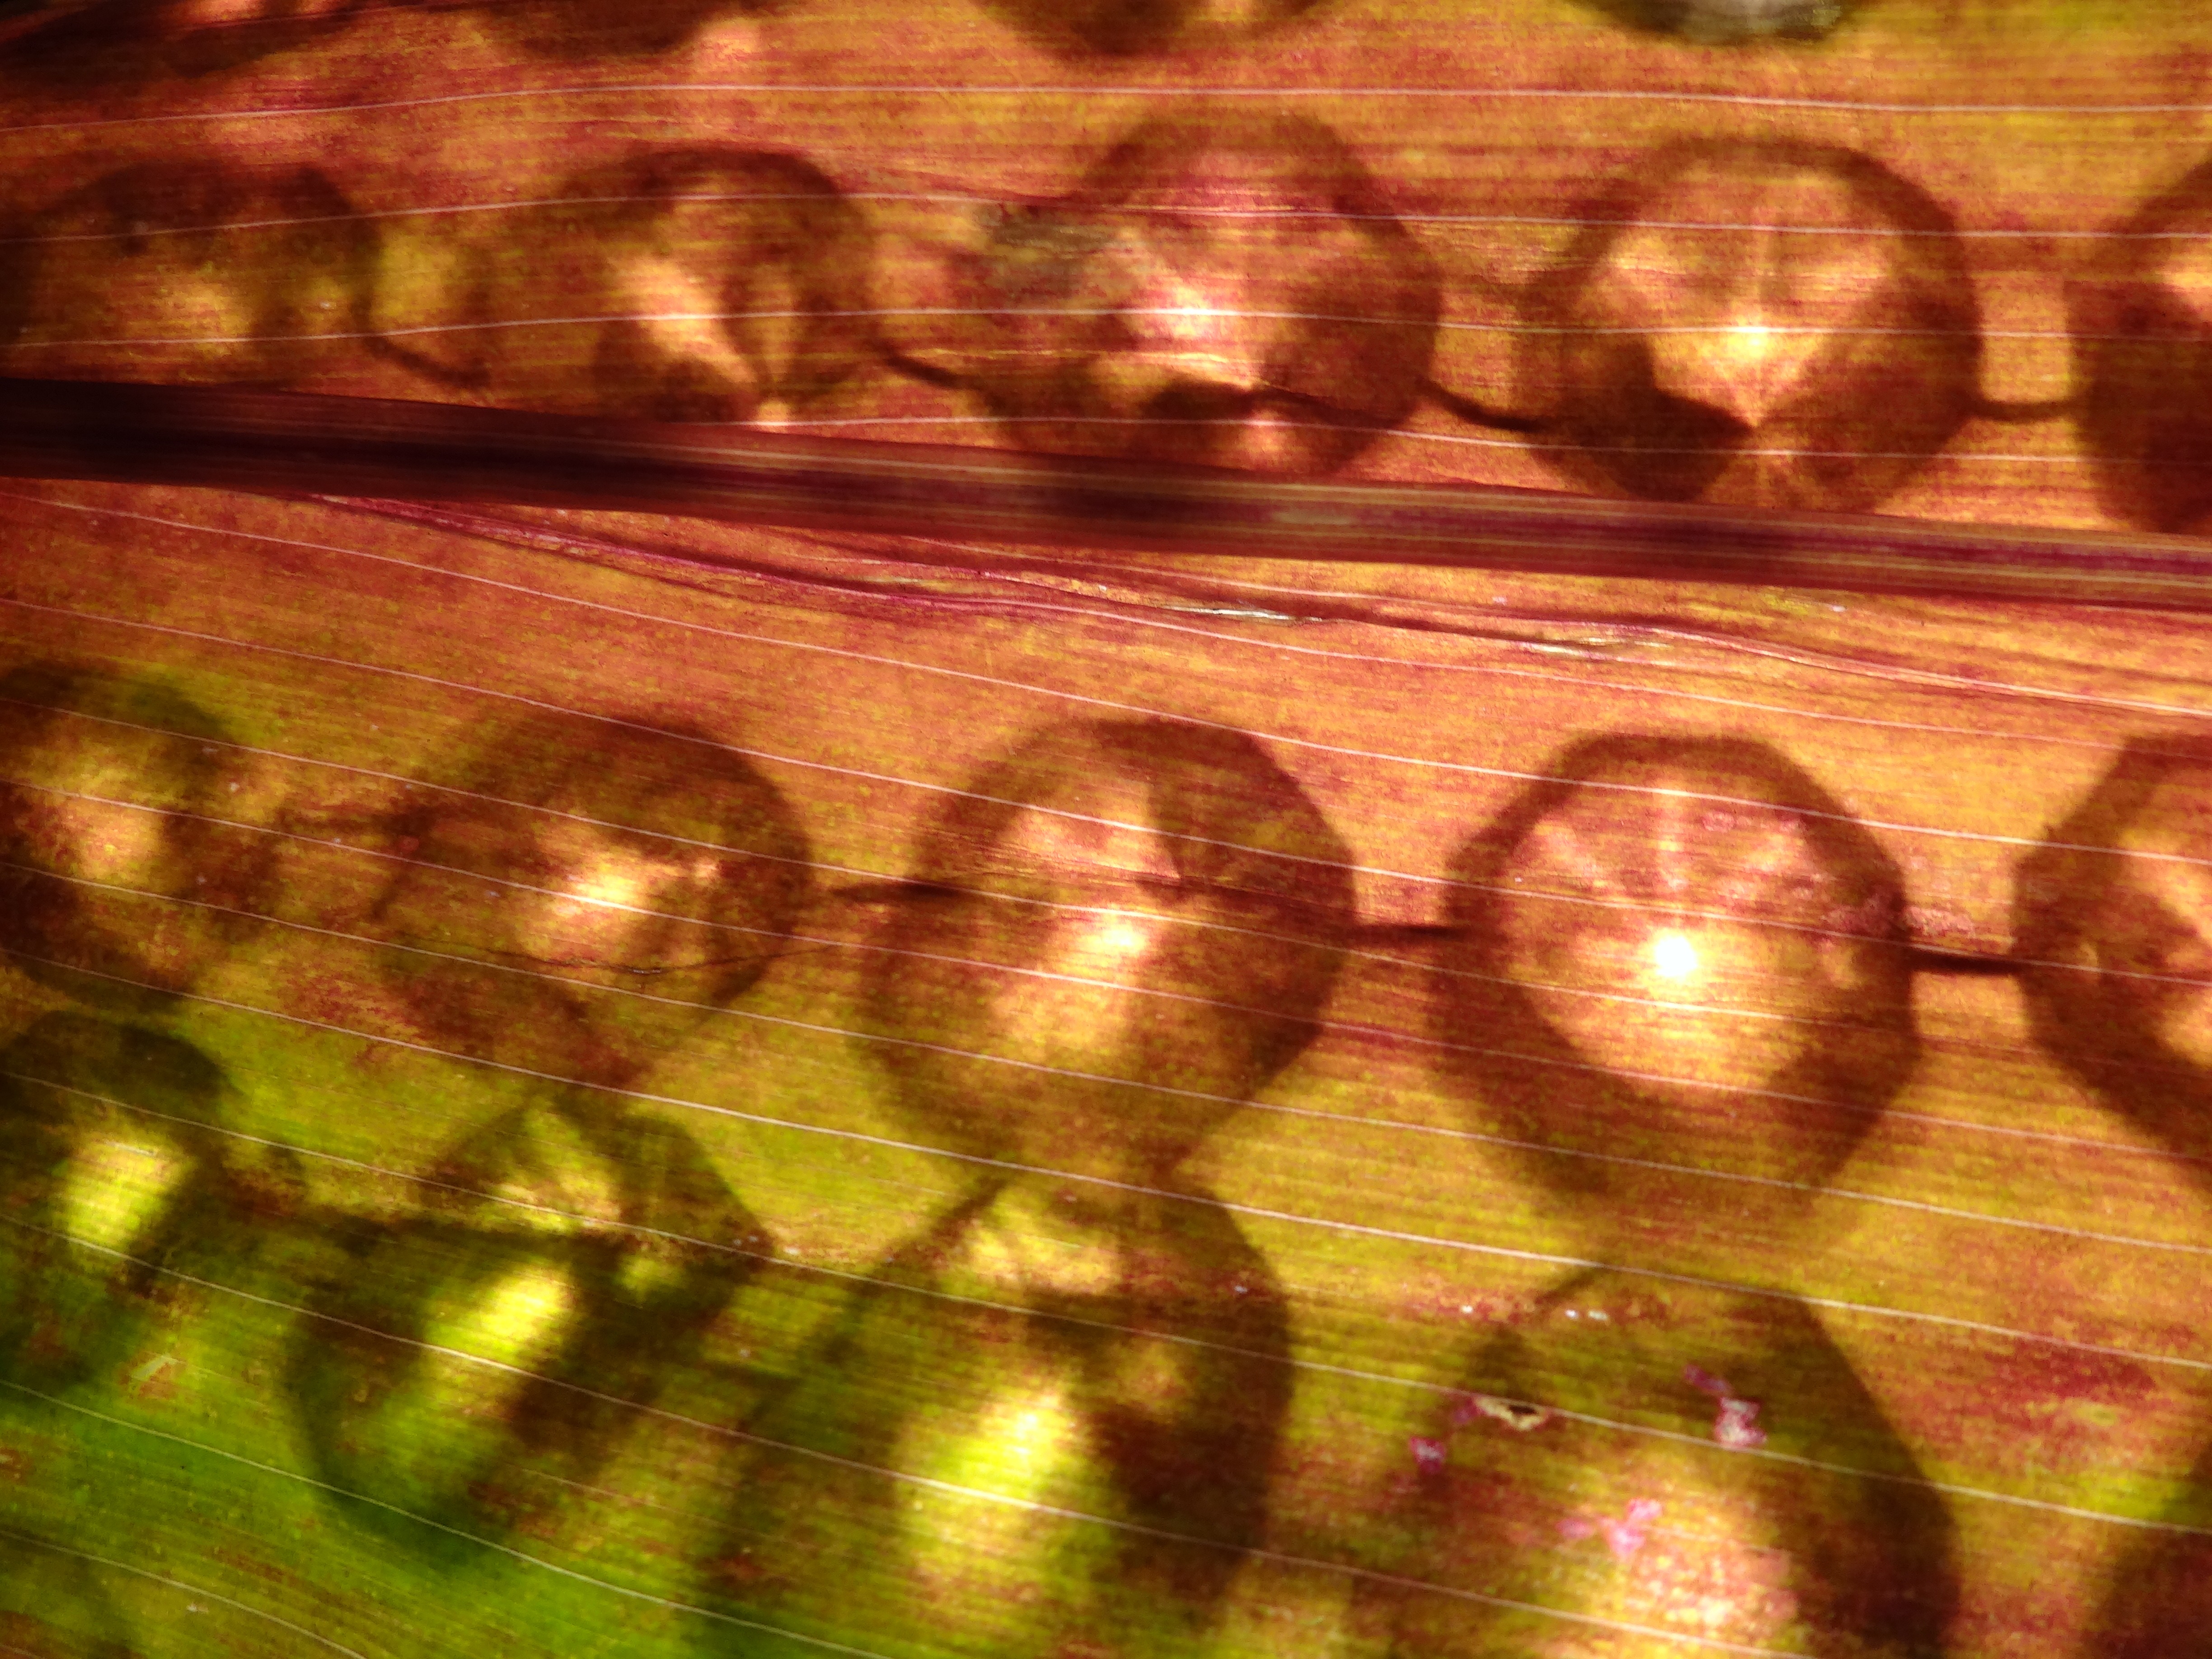
abstract, leaf, green, brown, botany, chandelier, general, shape, macro photography, crystals, candling